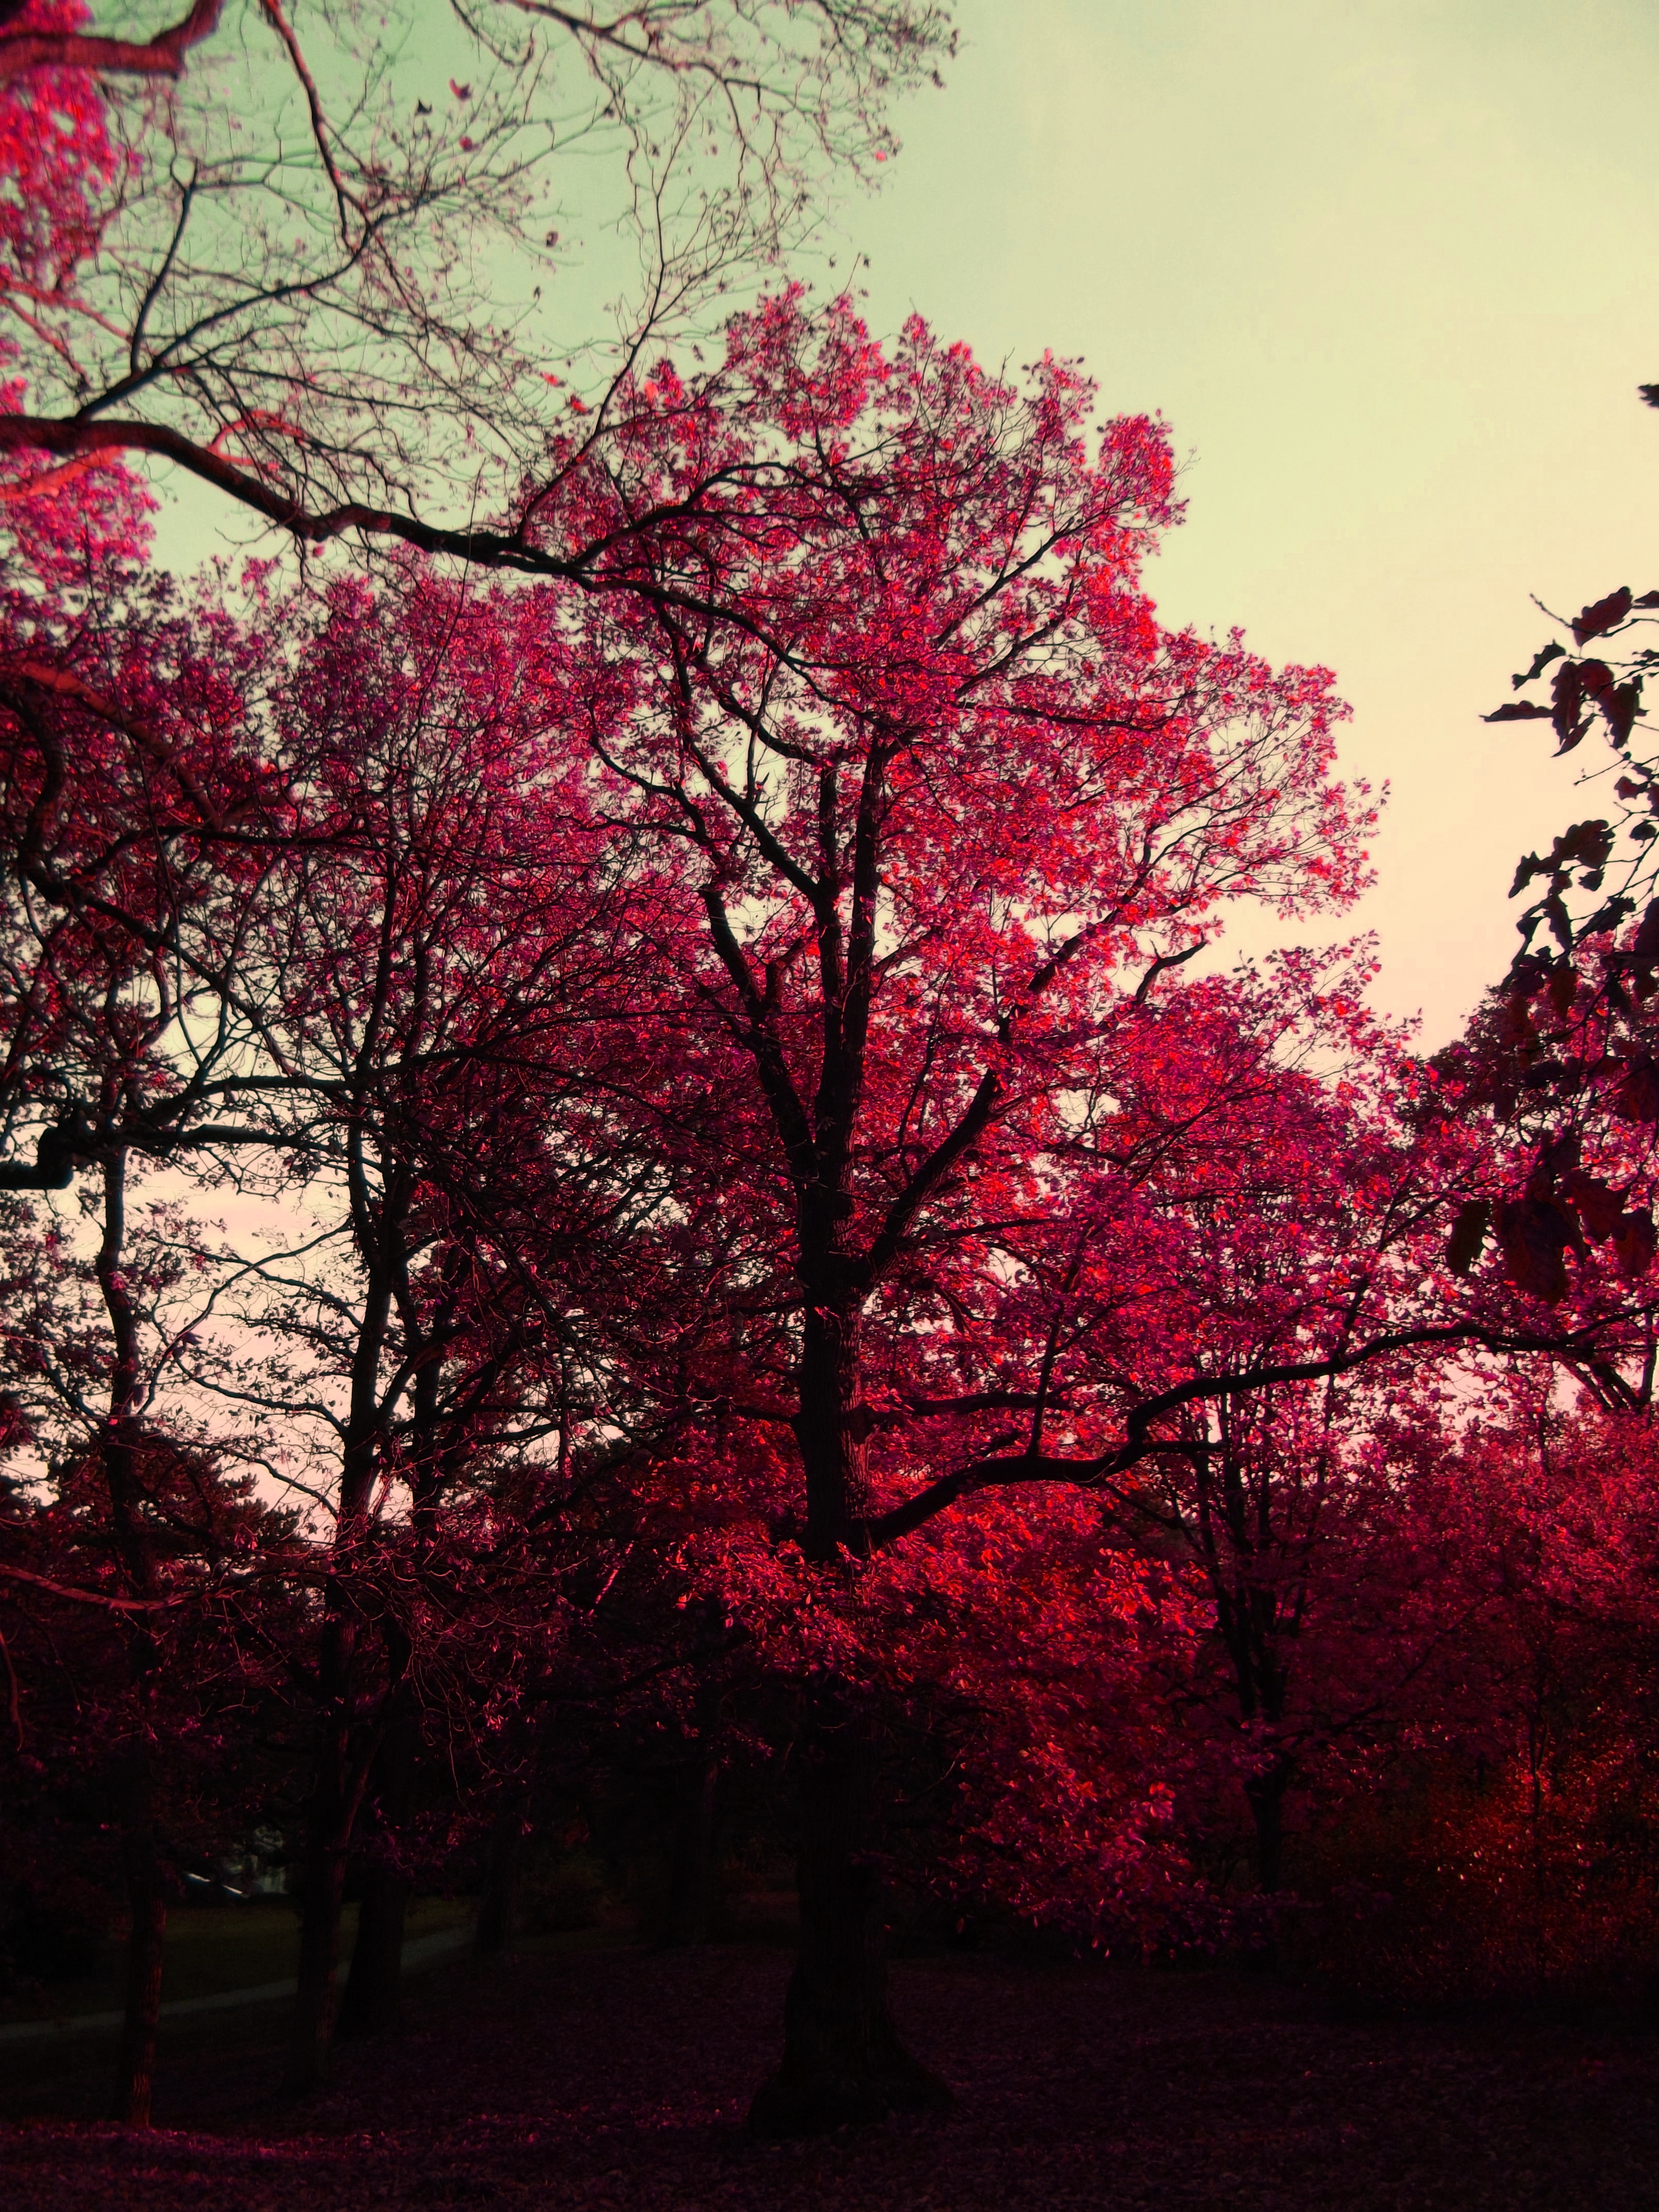
landscape, tree, nature, branch, blossom, plant, sunset, morning, leaf, flower, foliage, spring, red, autumn, garden, pink, season, cherry blossom, colors, woody plant